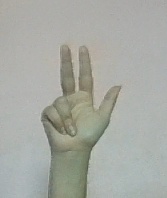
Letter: al